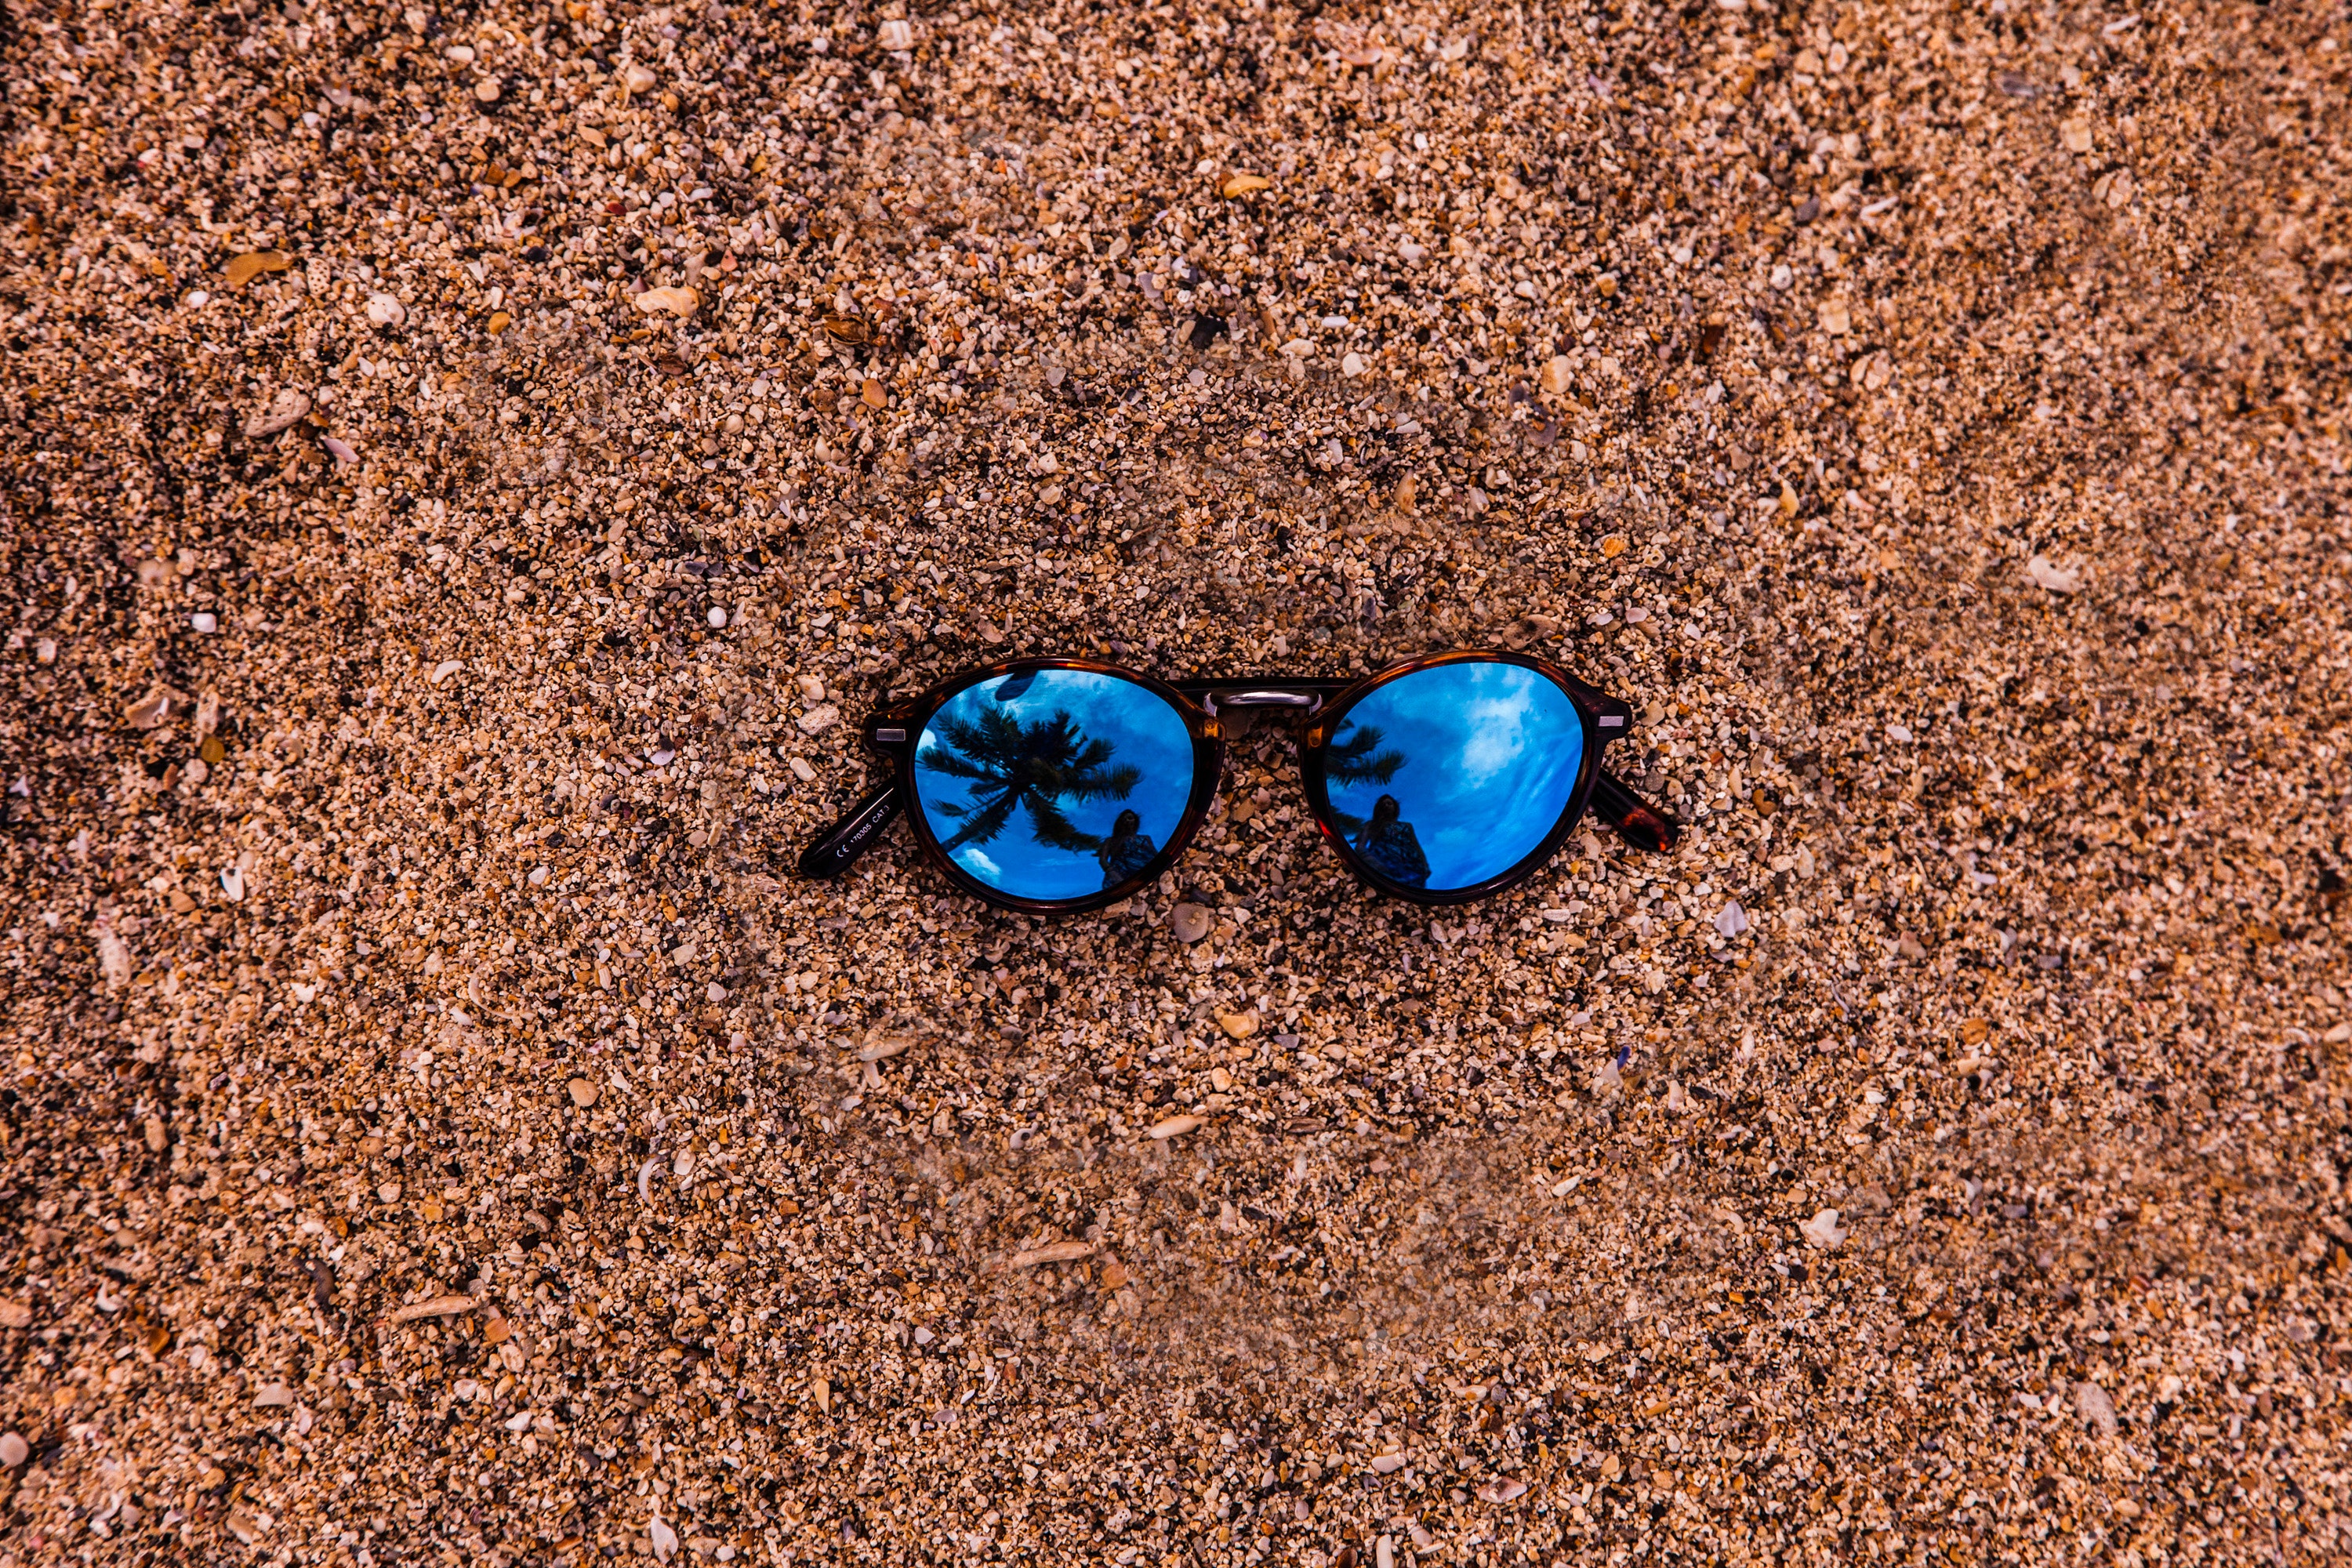
eyewear, cobalt blue, blue, sand, glasses, sunglasses, fashion accessory, soil, wood, electric blue, vision care